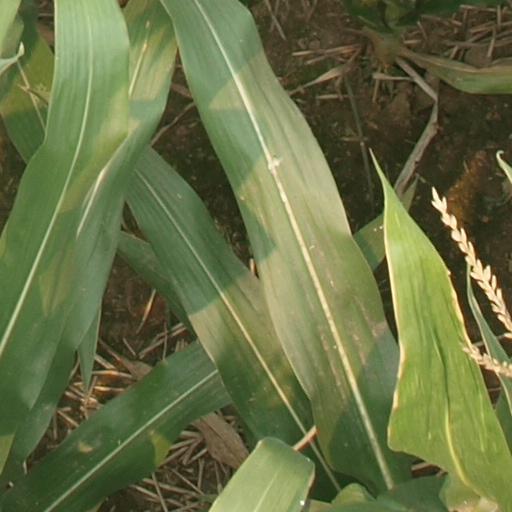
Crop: maize; corn